Saint-Hostien

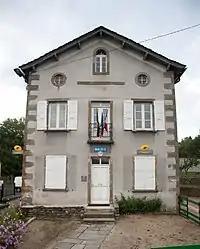
Town hall

Saint-Hostien is a commune in the Haute-Loire department in south-central France.